Öcher Schängche

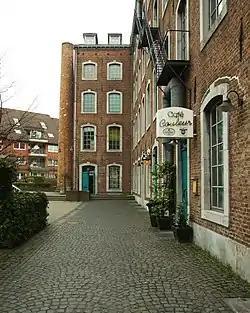
Öcher Schängche, March 2009

Öcher Schängche is a puppetry theatre in Aachen, North Rhine-Westphalia, Germany. It was founded by Will Hermanns and others in 1921.